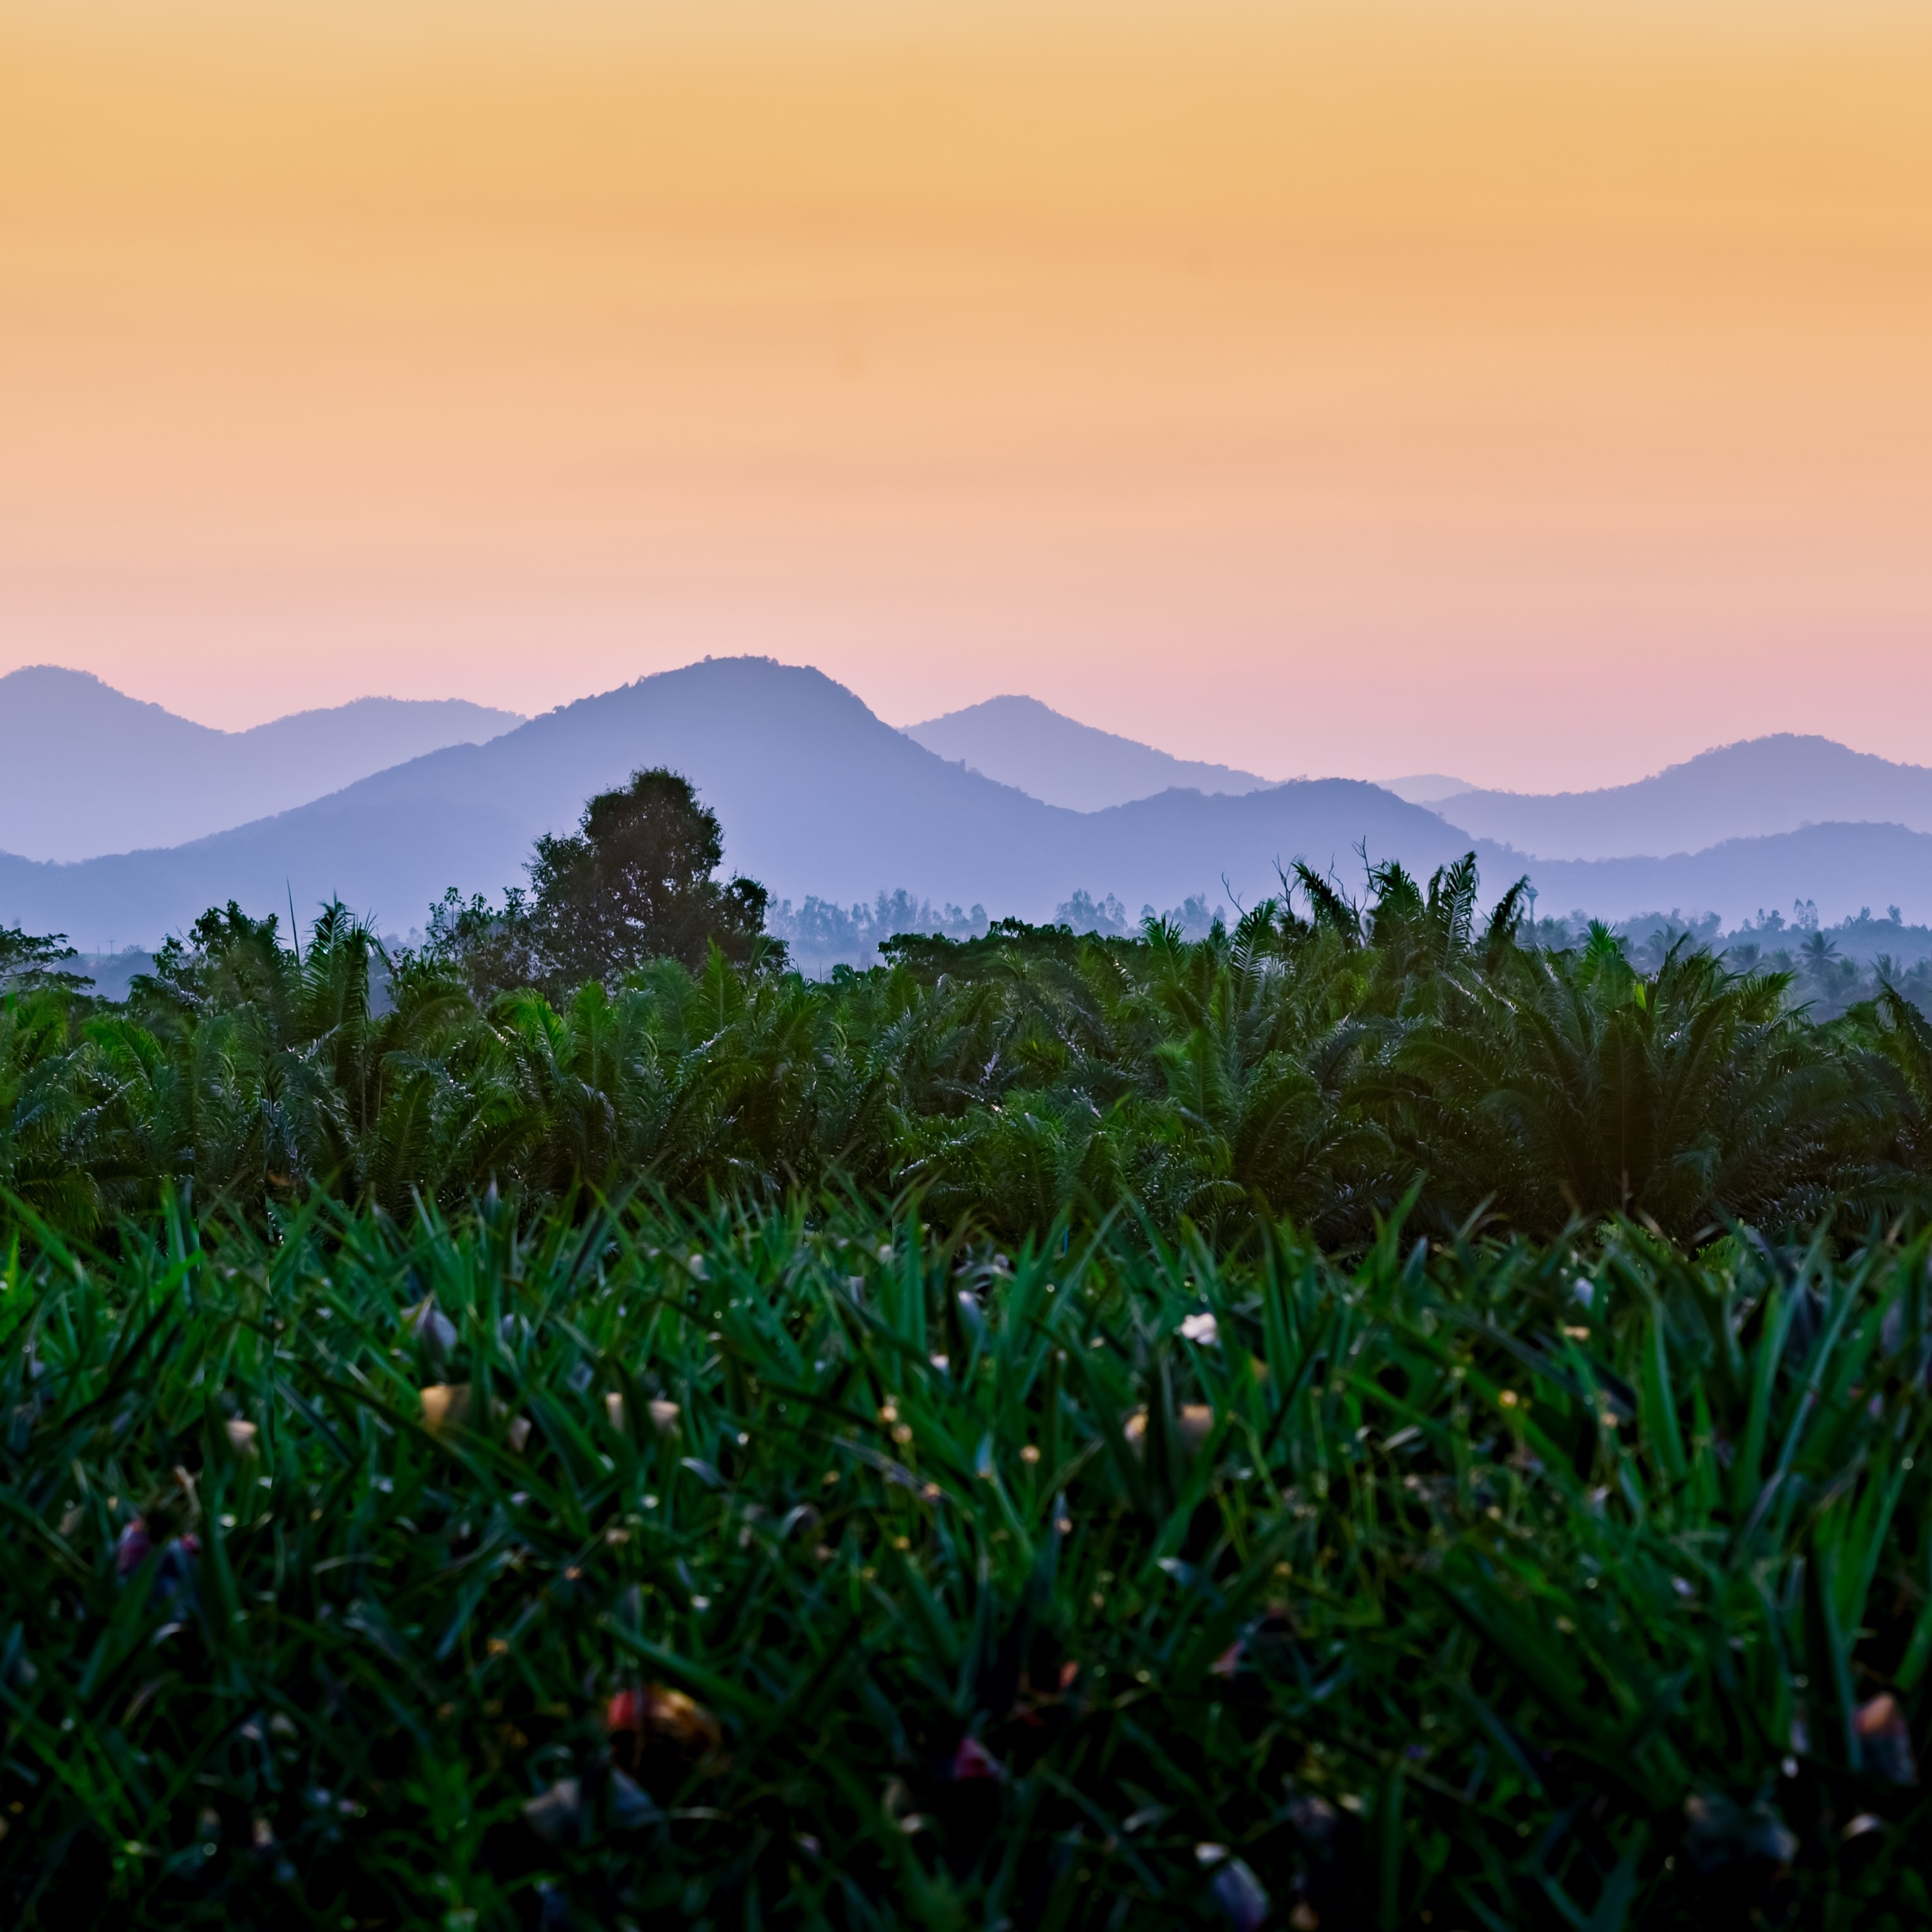
landscape, nature, grass, outdoor, horizon, mountain, sky, sunrise, sunset, field, meadow, prairie, countryside, sunlight, morning, leaf, hill, flower, dawn, dusk, evening, green, scenery, agriculture, plain, grassland, plateau, habitat, ecosystem, sunset landscape, natural environment, geographical feature, mountainous landforms